Dhurringile, Victoria

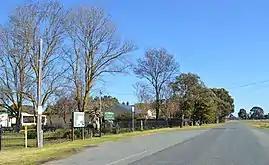
Langham Road, with the primary school and community centre on the left

Dhurringile is a locality in Victoria, Australia, located 10 km north of Murchison and approximately the same distance east of the Waranga Basin reservoir. It is located in the City of Greater Shepparton. At the , Dhurringile had a population of 369.